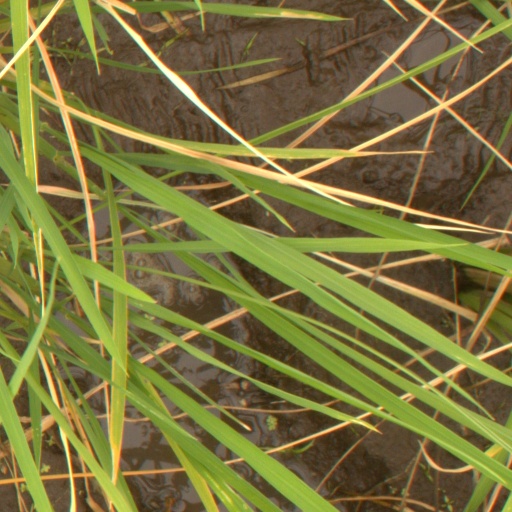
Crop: rice